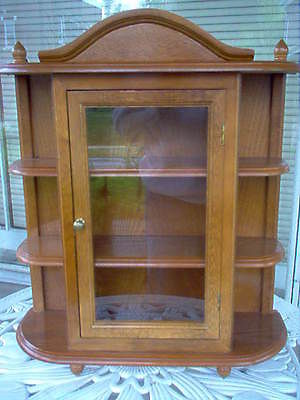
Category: cabinet